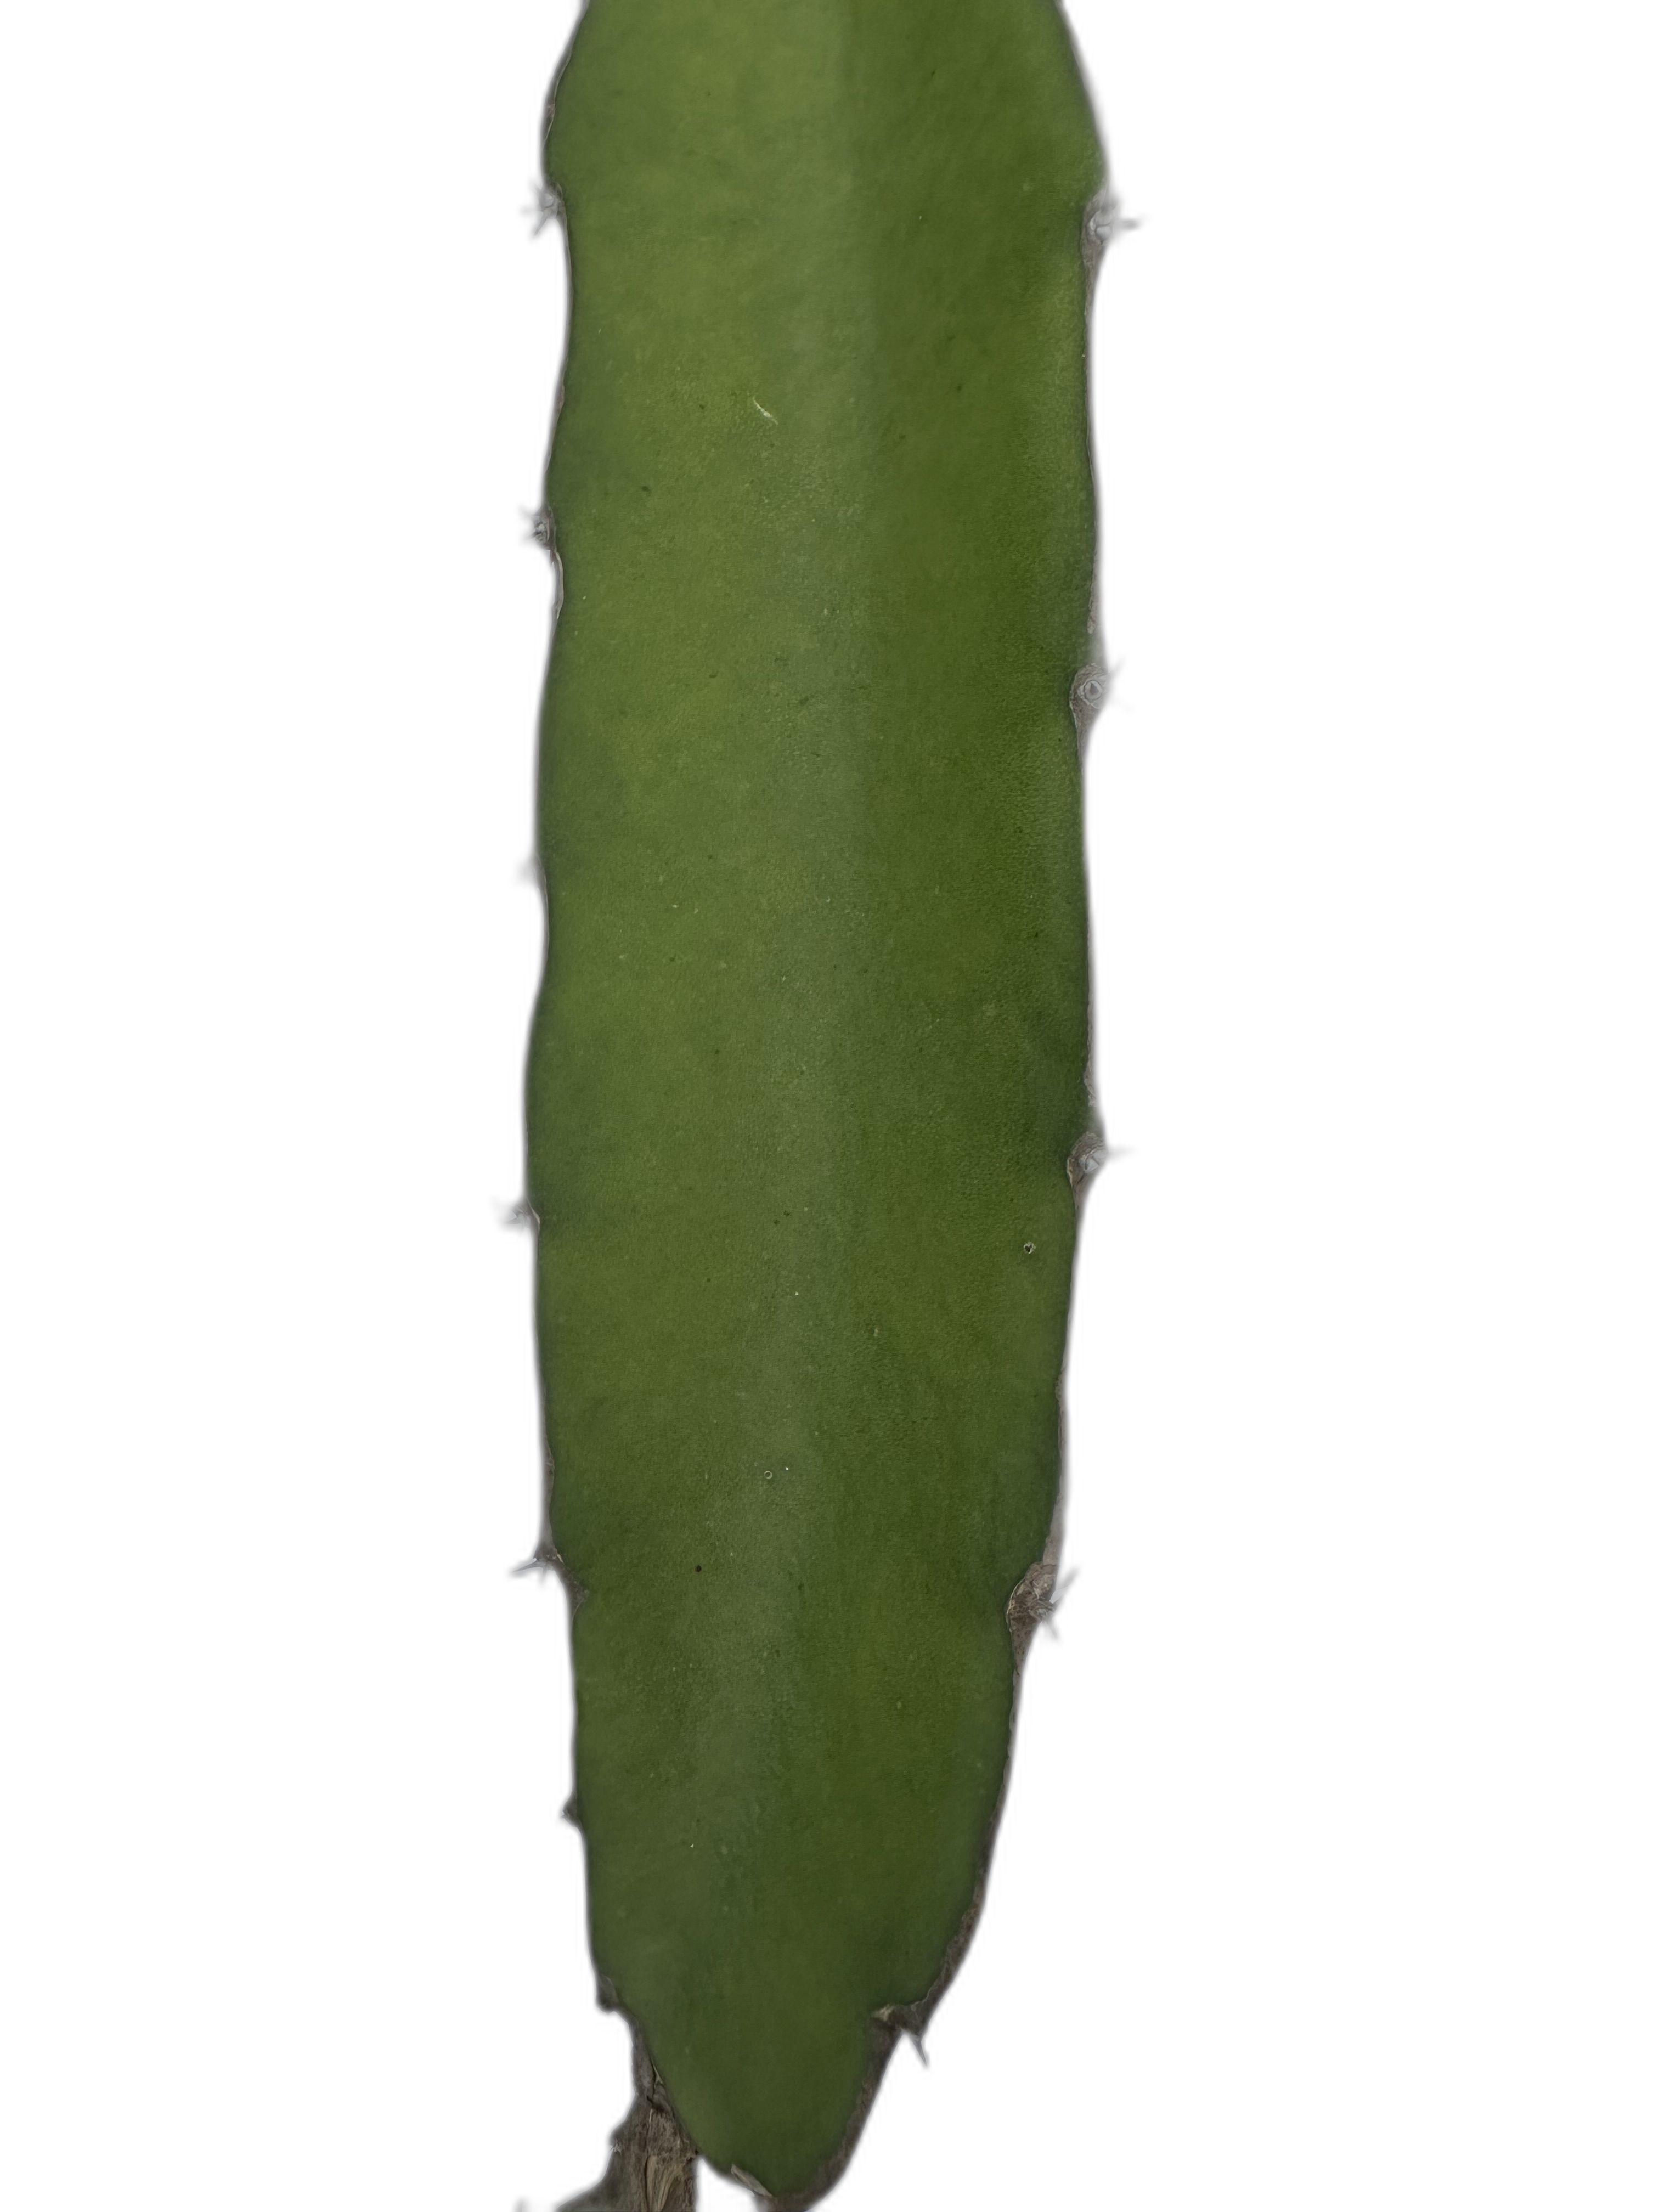
Label: Good leaf